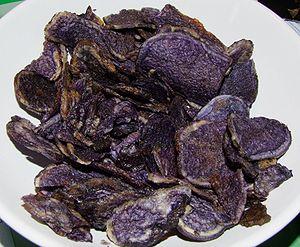
Les pommes de terre à chair colorée sont des variétés de pommes de terre dont la chair présente une coloration allant du rouge clair au pourpre-violet foncé. Cette coloration, totale ou partielle, provient de l'accumulation d'anthocyanines dans les tubercules. Ces pommes de terre présentent aussi une peau colorée, mais beaucoup de variétés à peau colorée en rose ou en rouge ont une chair blanche ou jaune, comme la très grande majorité des pommes de terre cultivées. La couleur jaune, plus ou moins marquée, est due à la présence de caroténoïdes. Les variétés à chair colorée sont fréquentes parmi les pommes de terre indigènes des Andes, mais relativement rares parmi les variétés modernes. Elles sont peu cultivées car leur rendement est le plus souvent inférieur à celui des variétés améliorées et sont recherchées surtout par certains amateurs à titre de curiosité.
La cuisine de la pomme de terre, tubercule consommé depuis plus de 8 000 ans, ne s’est véritablement développée qu’après le XVIᵉ siècle, et a mis près de trois siècles pour s'imposer dans certaines contrées. Au XXᵉ siècle, cette cuisine se pratique sur tous les continents, car la pomme de terre, source de glucides, de protéines et de vitamine C, facile à cultiver, devient l’un des aliments de base de l’humanité ; le mode de préparation peut cependant en modifier la valeur nutritionnelle.
La vitelotte noire ou vitelotte, appelée aussi « négresse », en 1938, ou « truffe de Chine », est une variété de pomme de terre française traditionnelle qui a la particularité d'avoir une peau et une chair violettes. C'est une variété ancienne qui n'est plus cultivée que par quelques exploitants en France.